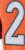
Number: 2